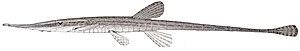
Le genre Acestridium regroupe plusieurs espèces de poissons de la famille des Loricariidae.